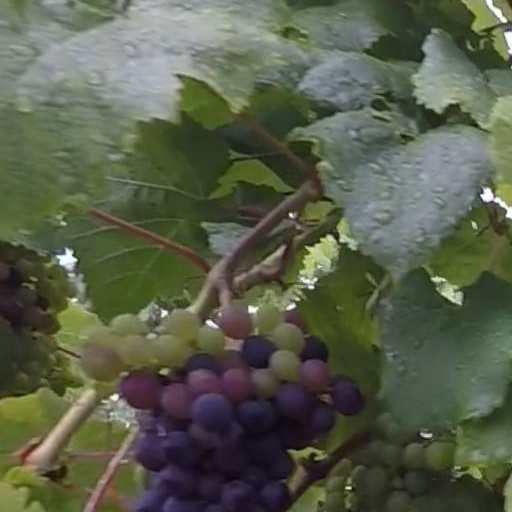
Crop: grape